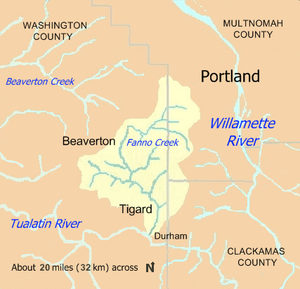
Fanno Creek est un affluent de la rivière Tualatin dans l'État américain de l'Oregon. Il mesure 24 kilomètres de long et fait partie du bassin du Columbia. Son propre bassin versant couvre environ 83 km² dans les comtés de Multnomah, Washington et Clackamas ; 18 km² du bassin se trouve à l'intérieur des limites de la ville de Portland.